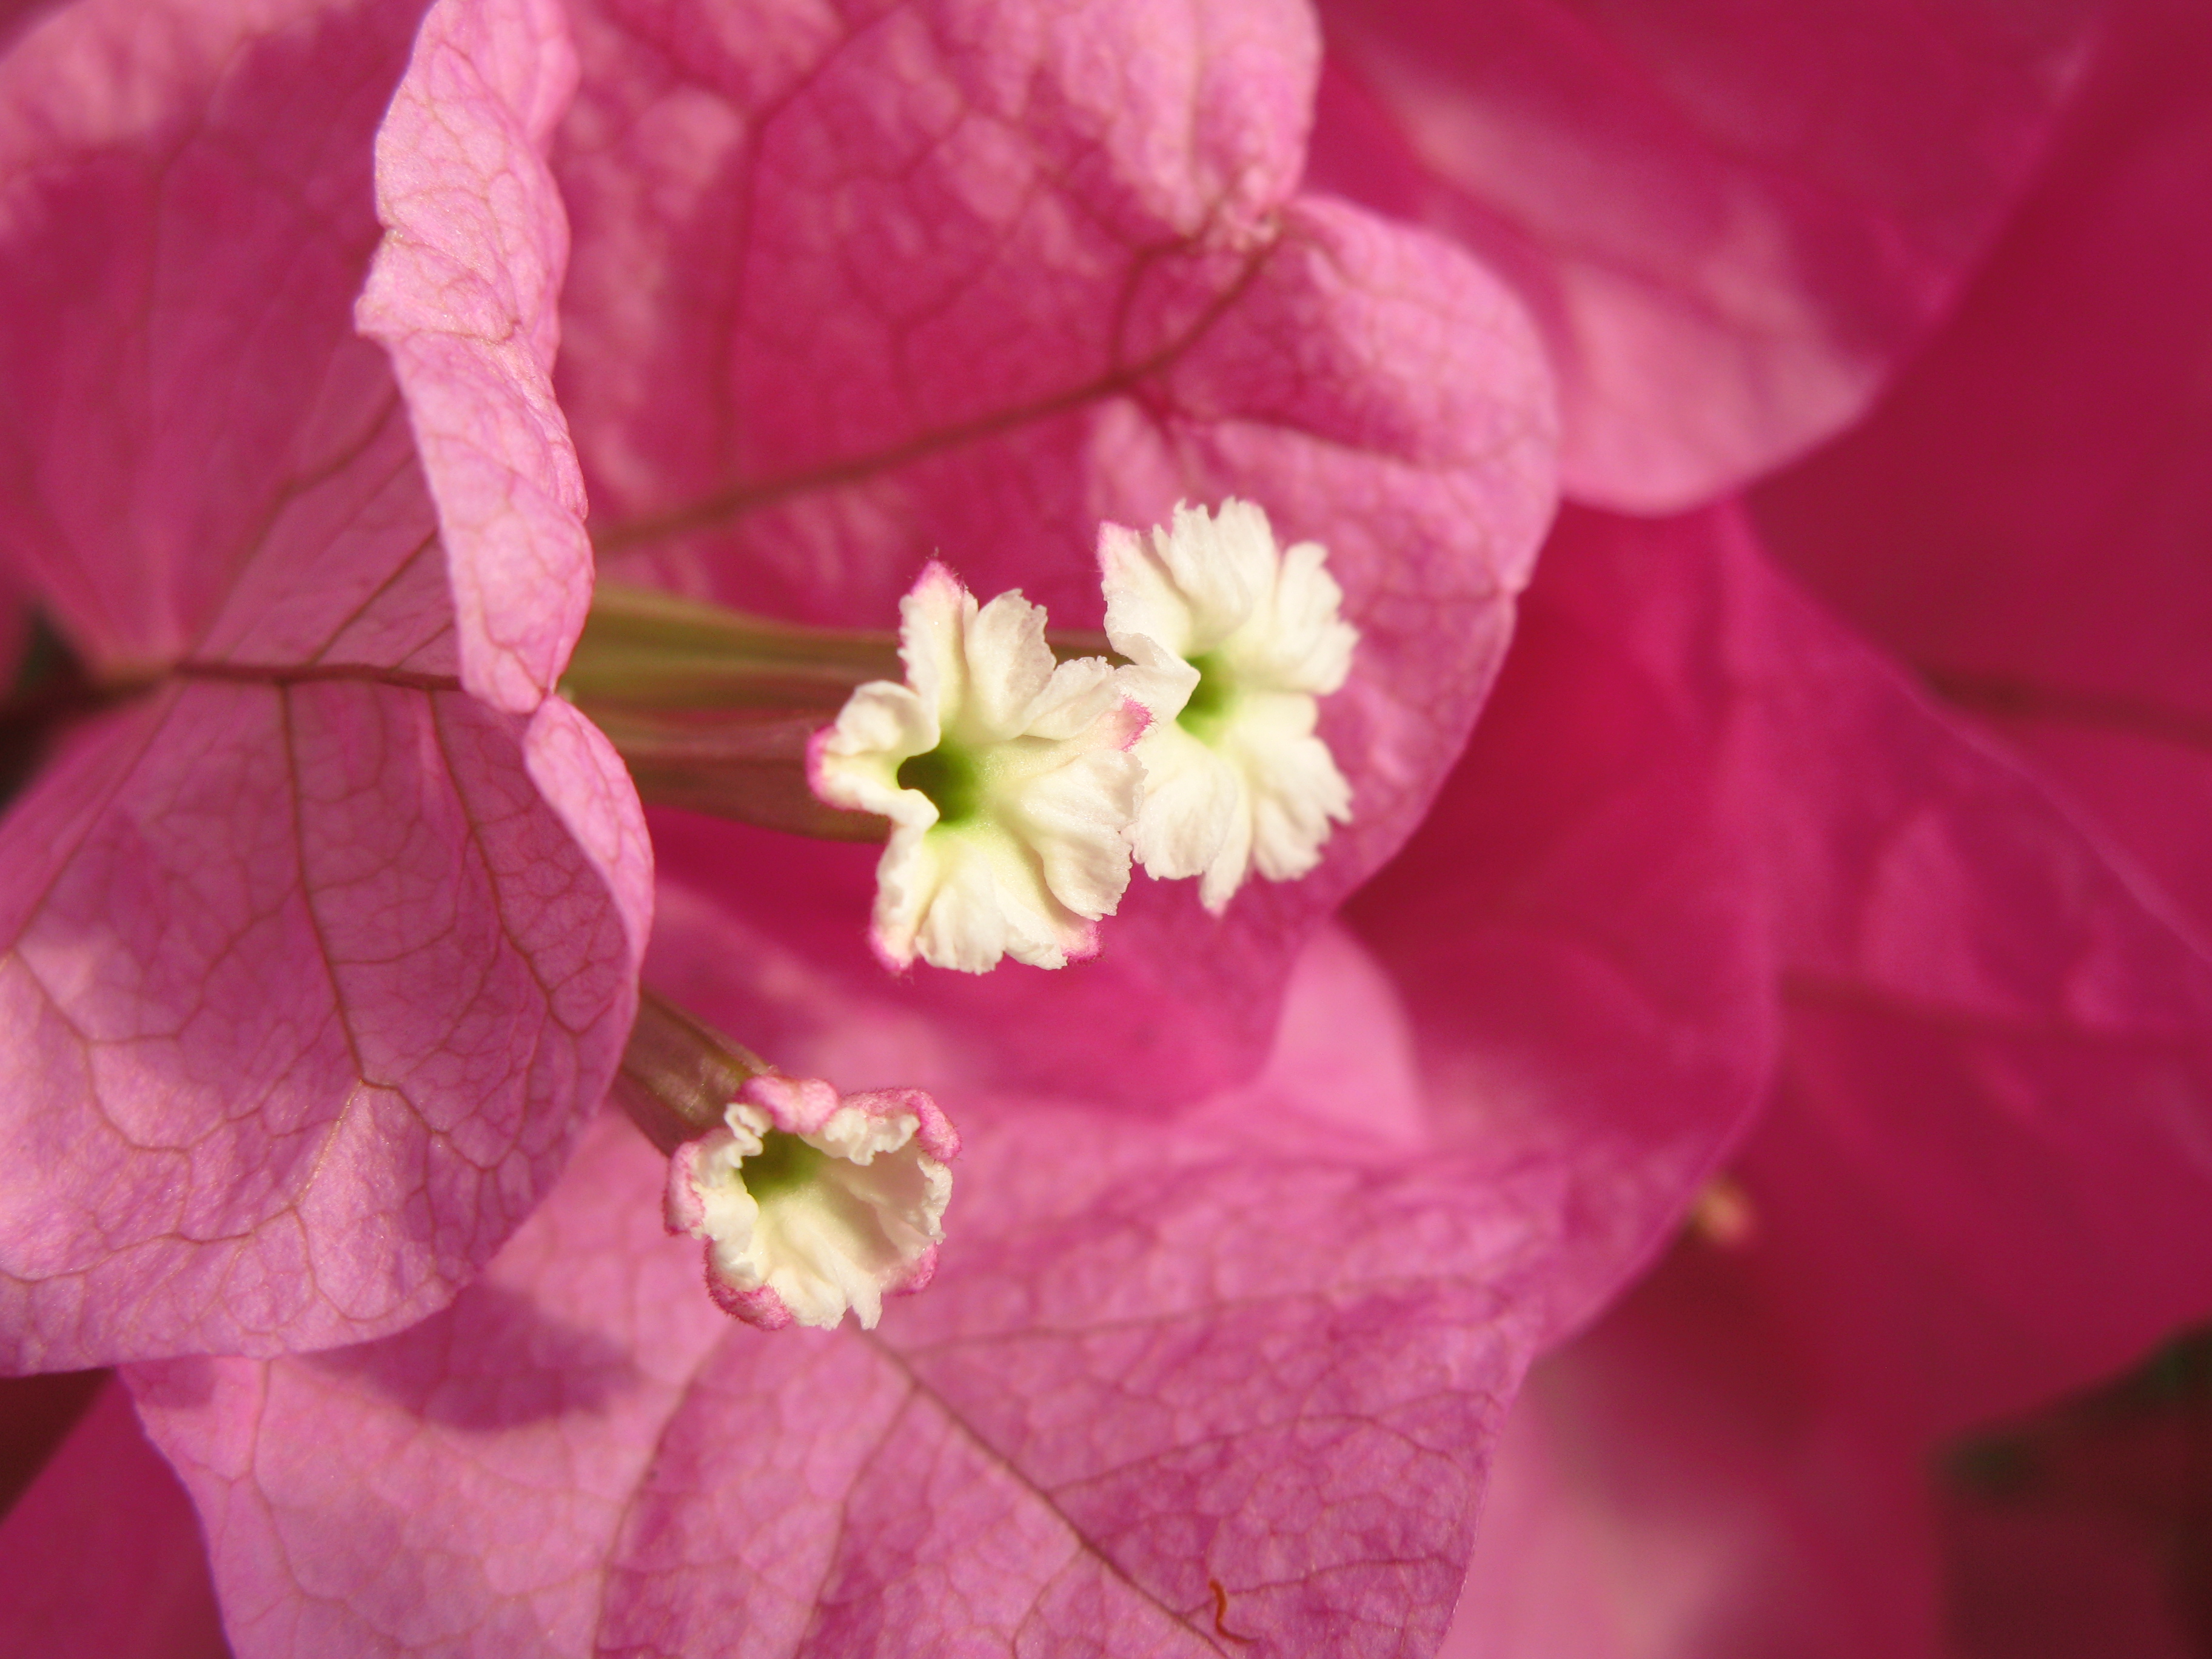
blossom, plant, leaf, flower, petal, high, pink, flora, close up, hires, bougainvillea, flowerpicturesnolimits, hi, res, resolution, powershotg7, canong7, macro photography, flowering plant, land plant